Hollywood Dream – The Ride

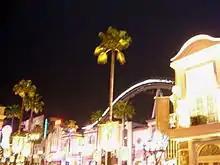
One of Hollywood Dream – The Ride's trains at night

Riders can choose to play one of five tracks during the ride. At the time of the ride's launch these tracks included "Homebound Train" by Bon Jovi, "Lose Yourself" by Eminem, "Get Back" by The Beatles, "Osaka Lover" by Dreams Come True, and "The Wing Named You" by Kobukuro. They currently play songs such as "On Our Way" by The Royal Concept and "Can't Stop the Feeling!" by Justin Timberlake. As of December 2017, the English pop songs include "Live While We're Young" by One Direction and "Feel This Moment" by Pitbull and Christina Aguilera.